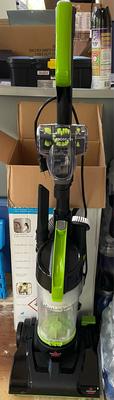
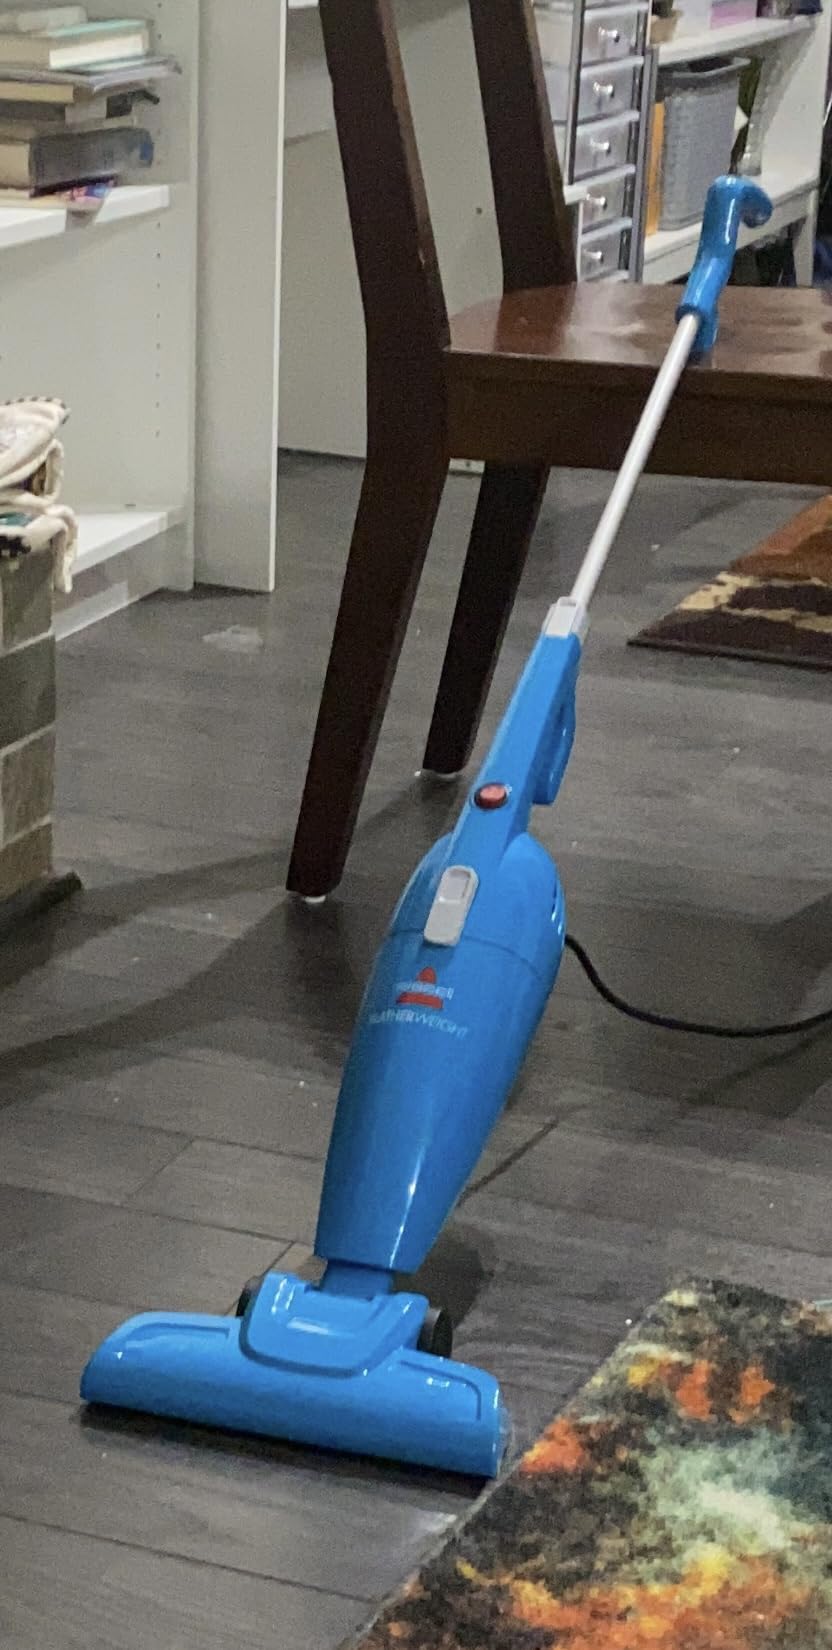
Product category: items_vacuum
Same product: no